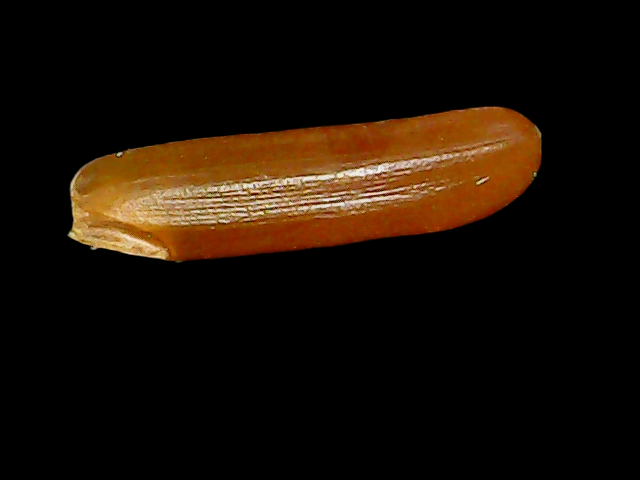
Rice variety: Binadhan20